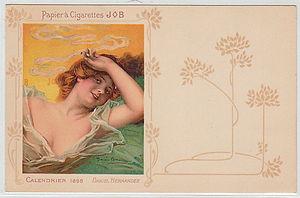
carte postale illustrée par Daniel Hernández pour la Collection JOB
La collection JOB est une production d'œuvres graphiques constituée de calendriers, affiches et cartes postales à vocation publicitaire pour la fabrique de papier à cigarettes JOB. De caractère artistique, elle est illustrée par des peintres et affichistes de renom, principalement lors de la période Art nouveau.